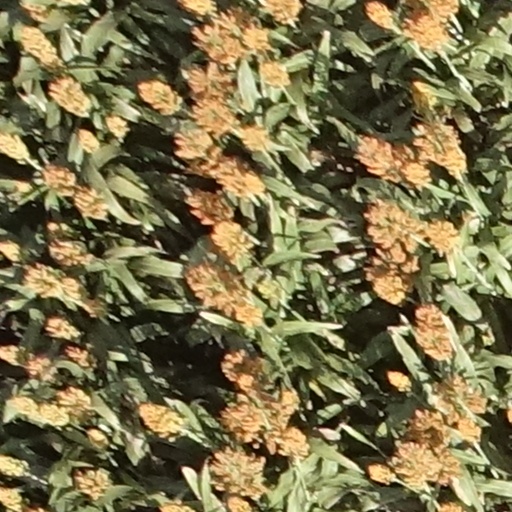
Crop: sorghum